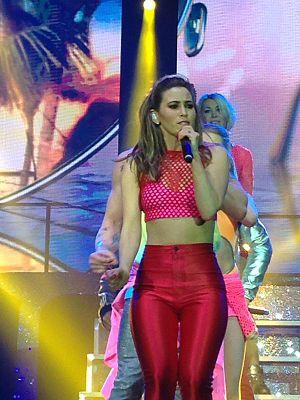
"Rachel Lauren Stevens née le 9 avril 1978 à Southgate est une chanteuse et actrice anglaise. Elle était membre du groupe pop S Club 7 jusqu'à sa séparation en avril 2003. Étant la 2ᵉ chanteuse après Jo ayant le plus de chansons dans le groupe, elle fut la première à développer sa carrière solo avec la sortie de son premier single ""Sweet dreams my LA Ex"" en septembre 2003.